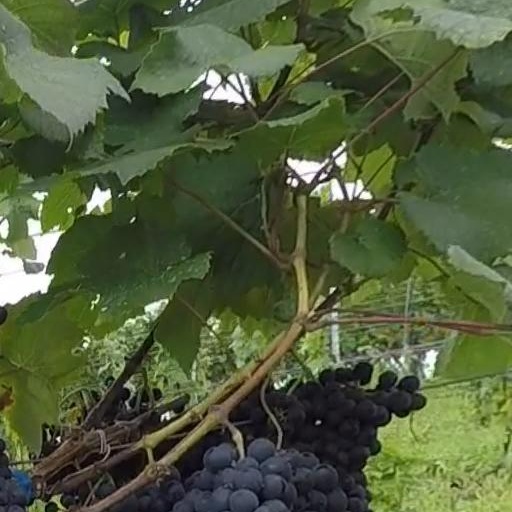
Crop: grape